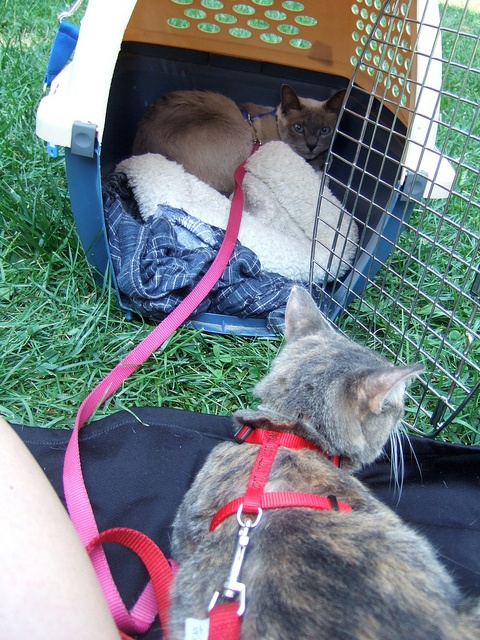
The kitties are waiting to go into their carrier.
A cat on a leash outside of kennel that contains another cat.
A cat with a leash sits on a blanket while another sits in a pet carrier.
A cat sitting in front of a carrier with a leash.
A cat is in a carrier near a cat on a leash.